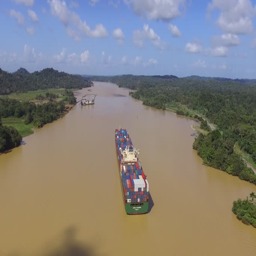
ship type on sunny day